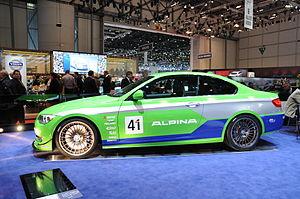
Alpina B3 GT3 sur la Salon international de l'automobile de Genève 2012